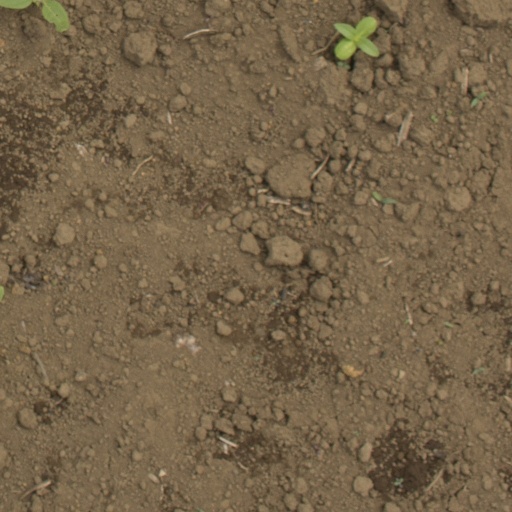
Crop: Jerusalem artichoke